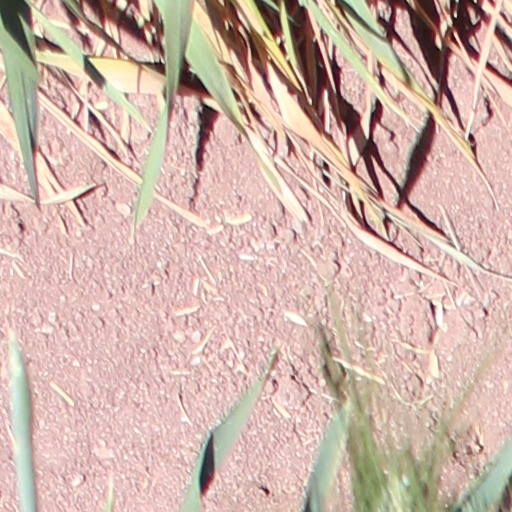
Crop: wheat